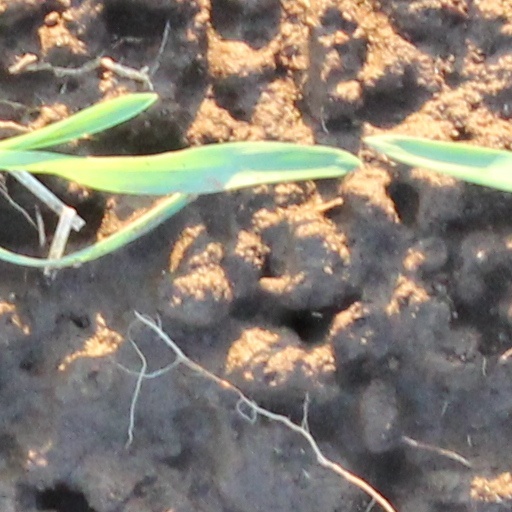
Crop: wheat